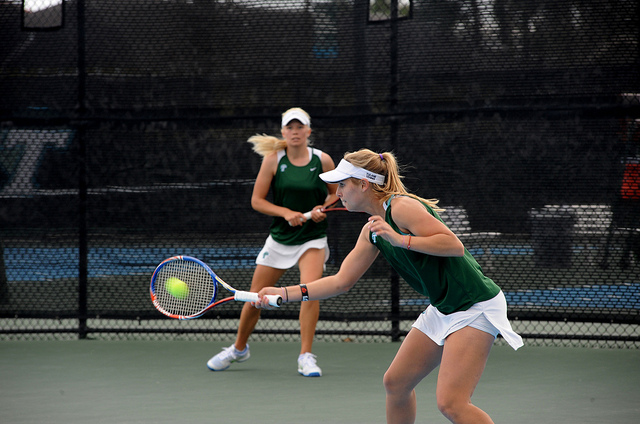
một người phụ nữ đang theo dõi cú đánh quả bóng tennis của người còn lại